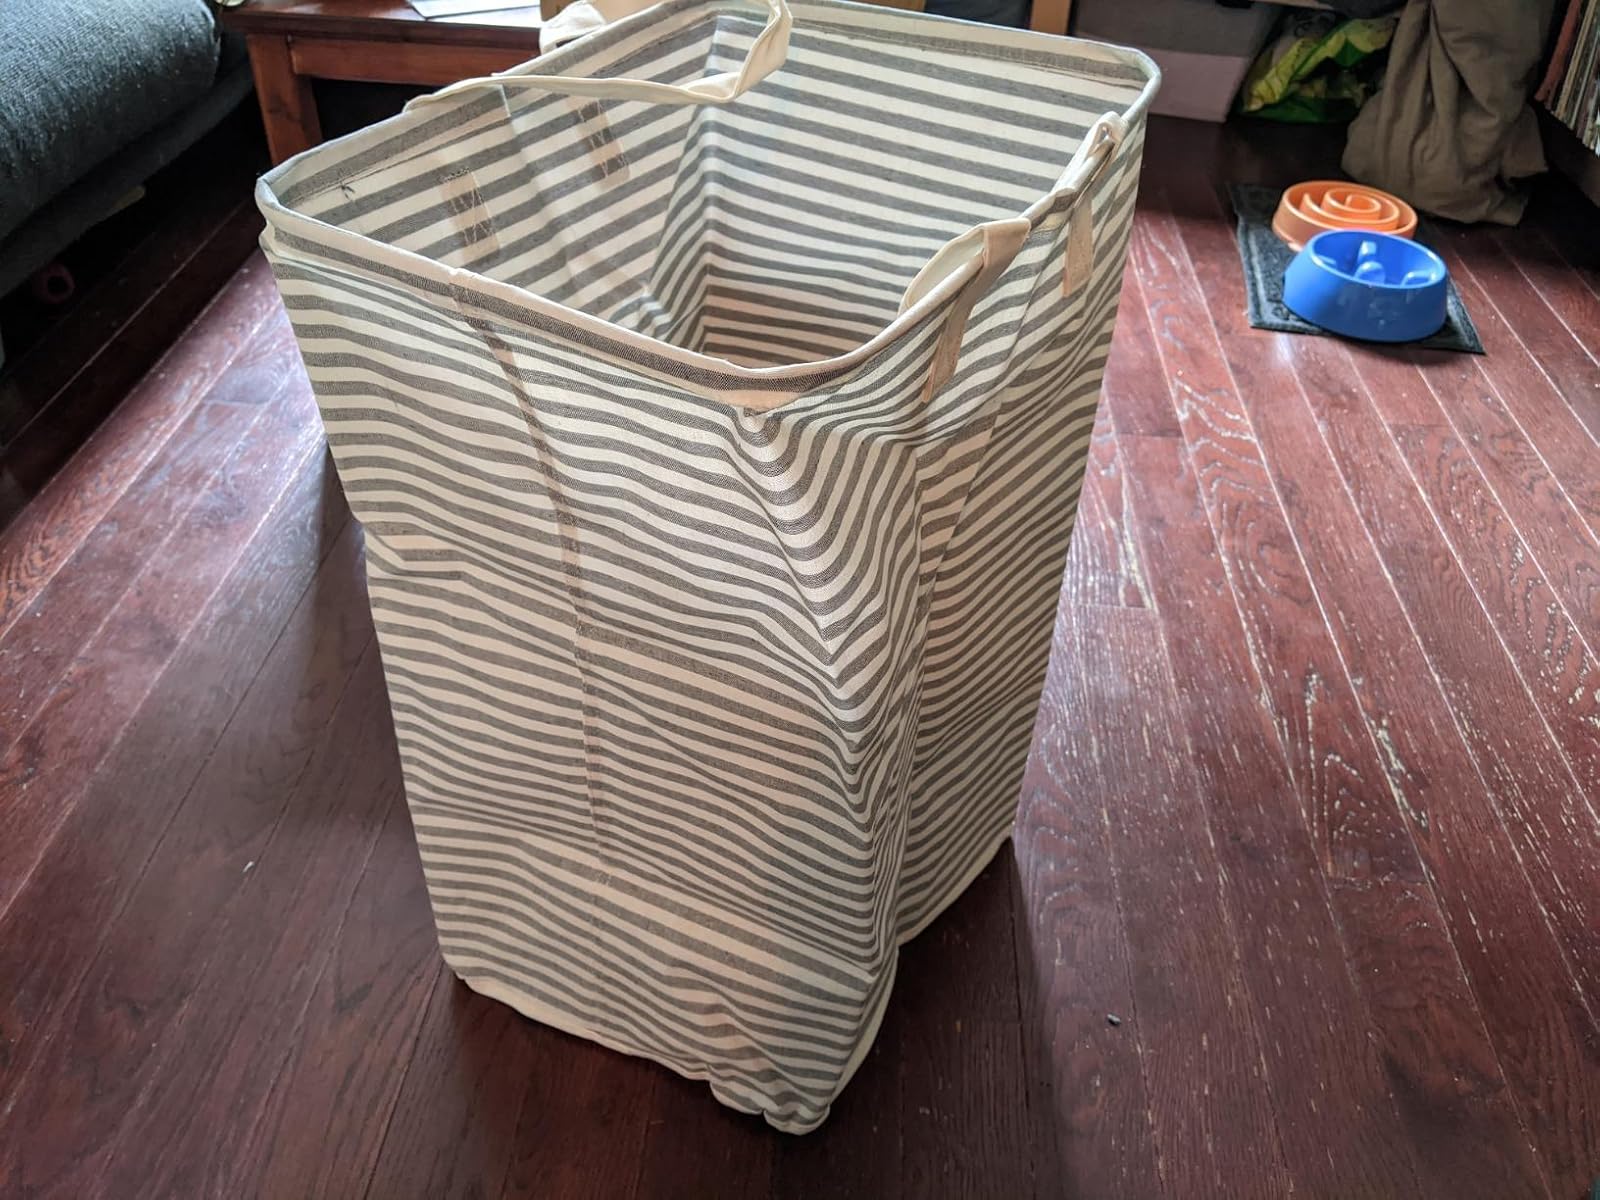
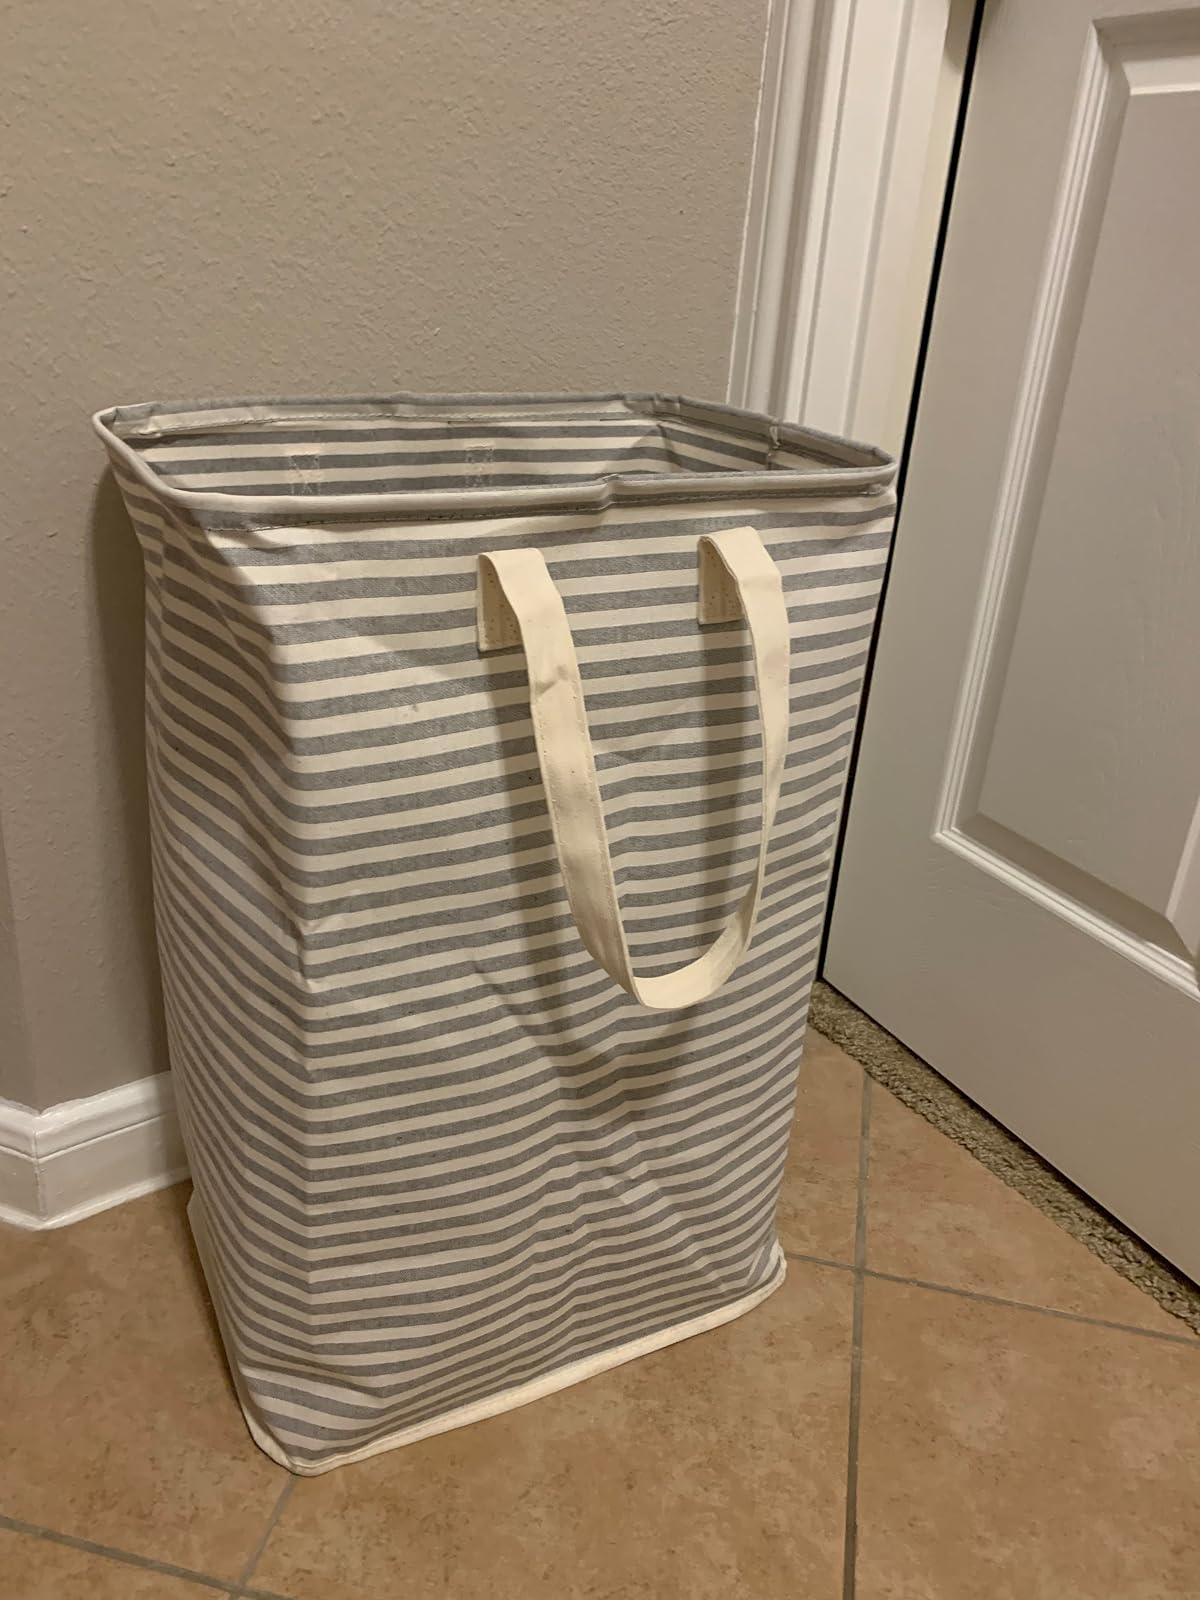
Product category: items_hamper
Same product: yes